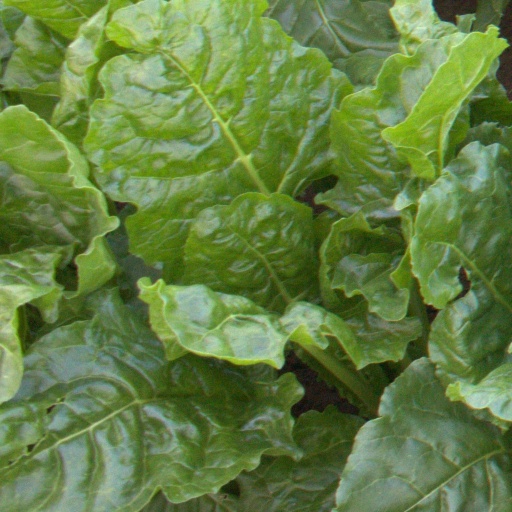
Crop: sugar beet